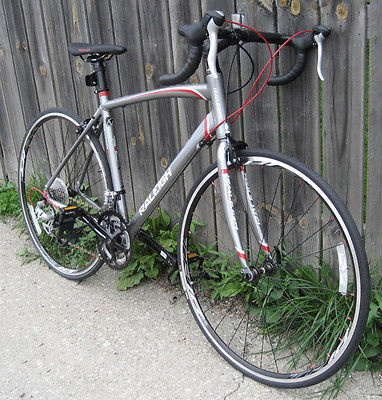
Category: bicycle